Black Dyke Halt railway station

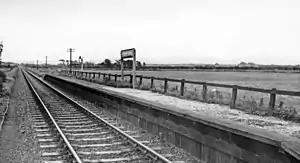
Black Dyke Halt

Black Dyke Halt or Blackdyke was a railway station near Blackdyke, Cumbria on the Silloth branch, serving the small hamlet of Black Dyke and its rural district. In its early days trains called on Saturdays only (Market Day), being upgraded some years later. The station closed on 7 September 1964. with the line to Silloth as part of the Beeching cuts.